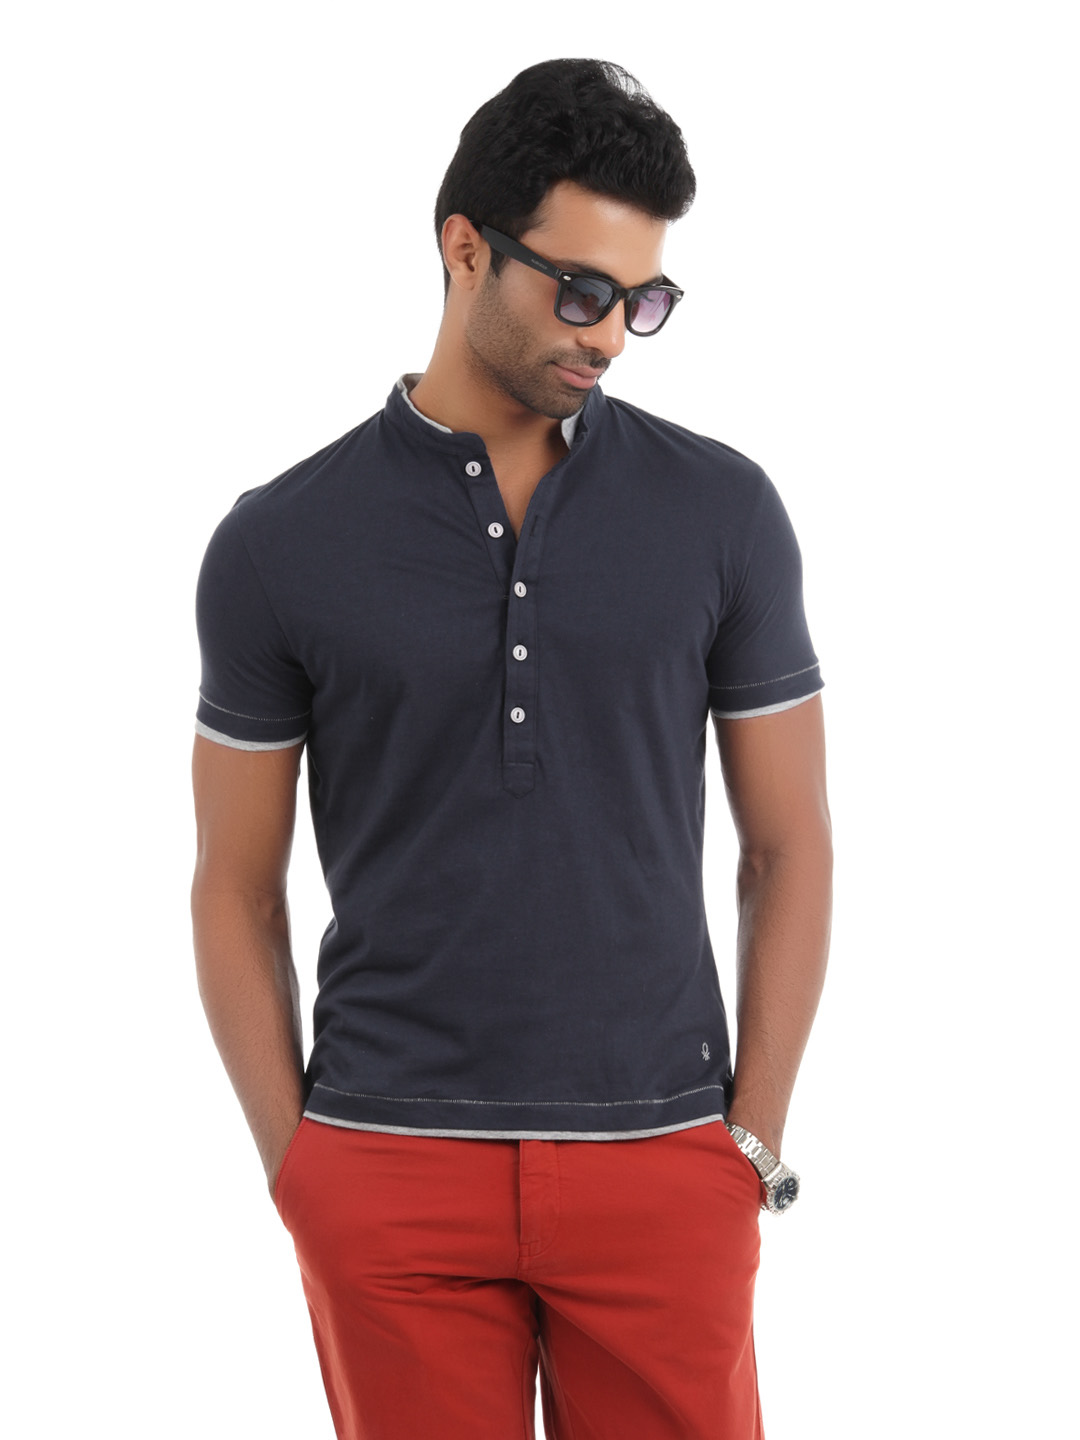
United Colors of Benetton Men Navy Blue T-shirt
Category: Apparel / Topwear / Tshirts
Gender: Men
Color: Navy Blue
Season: Summer 2012
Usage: Casual